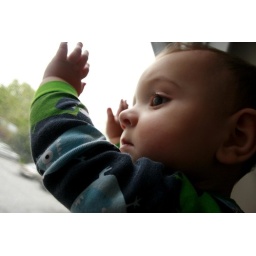
back at the window in our apt. No bird feeder out there. 8 mo. 2 weeks. 4 days.